Question: How many officials are there?
Tambaya: Nawane adadin hukuman a gurin?
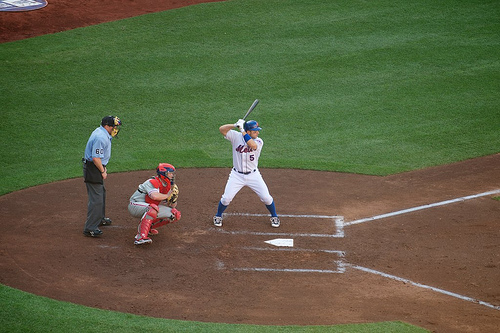
Answer: One.
Amsa: Ɗaya.